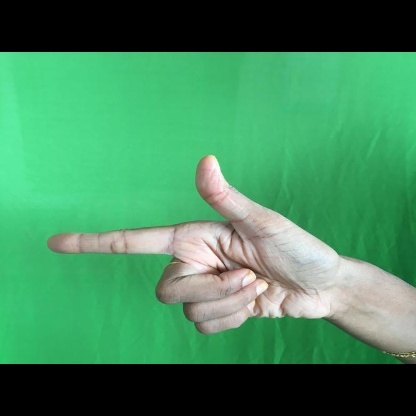
Mudra: Chandrakala